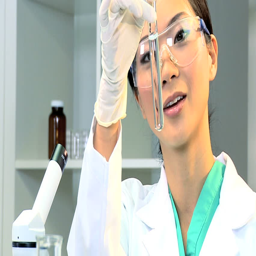
female student medical researcher working with a microscope and test tubes